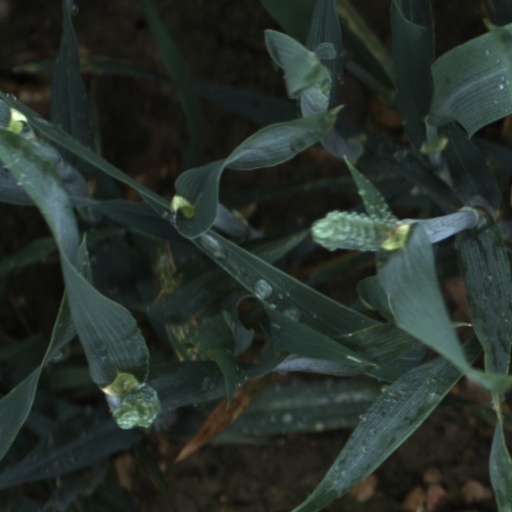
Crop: wheat